Therese Lundqvist

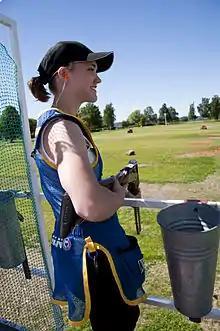
Lundqvist at the shooting range.

"Maria-Therese" Christina Lundqvist (born 23 August 1990 in Uppsala) is a Swedish clay pigeon shooter. She is member of Uppsala JSK and is trained by her father Gert-Ove Lundqvist.